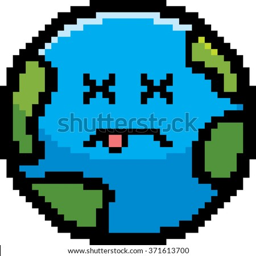
an illustration of a planet earth looking dead in a-bit cartoon style .